Nakamura Kichiemon II

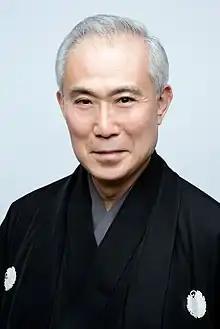

was a Japanese actor, kabuki performer and costume designer. He was a so-called Living National Treasure.